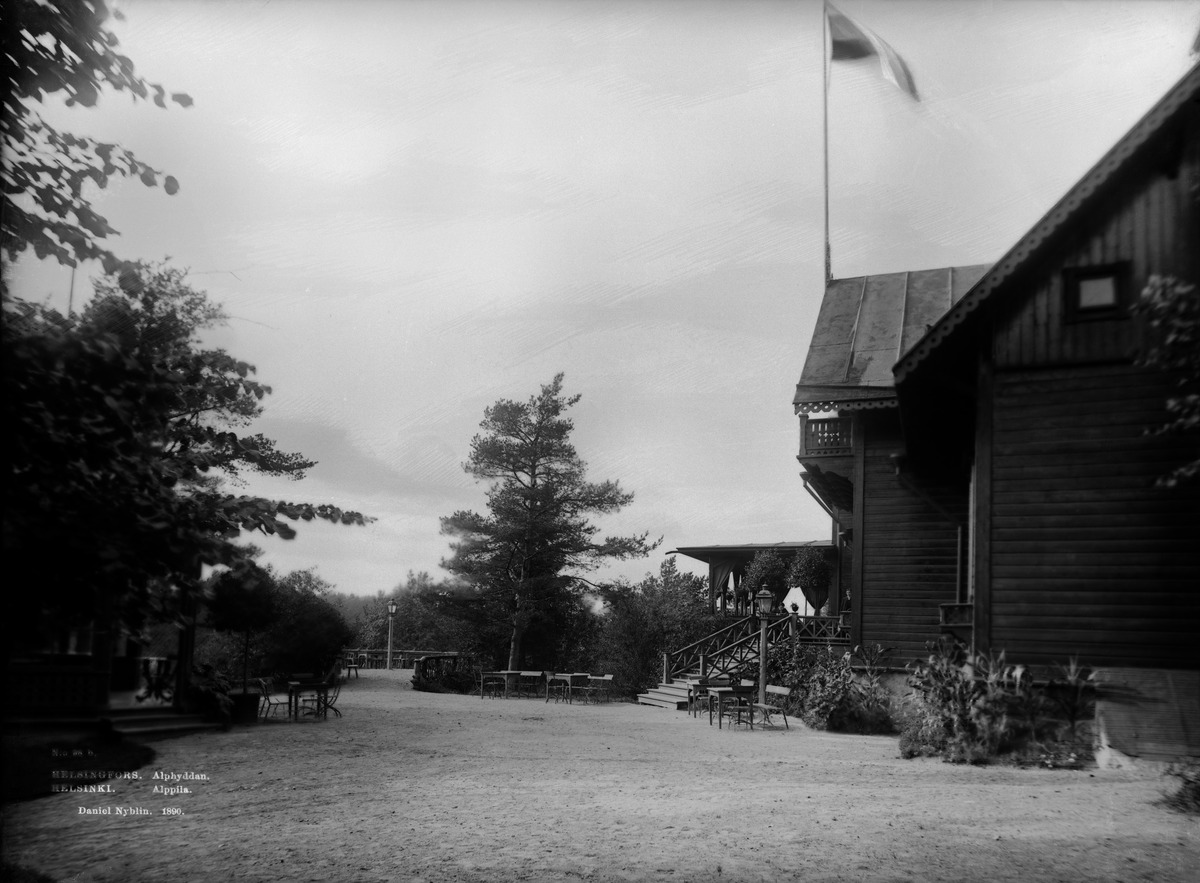
Näkymä Alppipuistossa sijainneen ravintola Alppilan (Alphyddan) edustalta
sisällön kuvaus: Näkymä Alppipuistossa sijainneen ravintola Alppilan (Alphyddan) edustalta. Ravintola rakennettiin vuonna 1870, se paloi vuosina 1875 ja 1895, mutta rakennettiin uudestaan. Se tuhoutui lopullisesti tulipalossa 1951. mustavalkoinen
Kuvaaja: Nyblin, Daniel, valokuvaaja
Ajankohta: kuvausaika 1890
Paikka: Suomi, Uusimaa, Helsinki, Alppila Helsinki, Alppipuisto
Aiheet: puistiot, ravintolat, huvimajat, näköalapaikat, pihat, terassit, pöydät, tuolit, puurakennukset, puurakentaminen, lamput, valaisimet